Meritorious Service Medal (New Zealand)

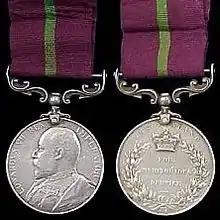
King Edward VII version

The medal is silver and circular in shape. The obverse bears the effigy of the Sovereign of New Zealand, surrounded by the inscription "ELIZABETH II DEI GRATIA REGINA FID. DEF." The reverse bears the inscription "For Meritorious Service" surrounded by a laurel wreath, surmounted by a royal crown. Above the crown is the inscription "New Zealand".